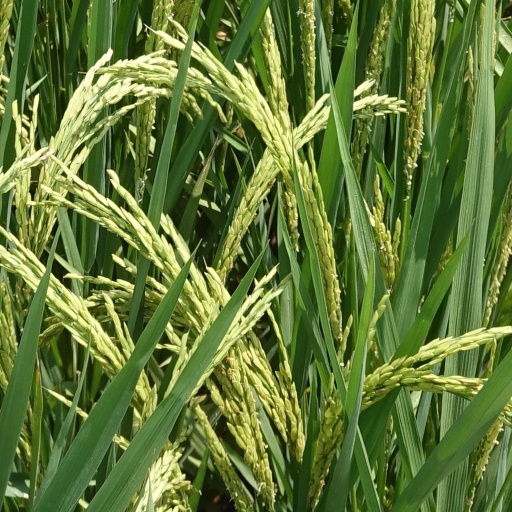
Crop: rice